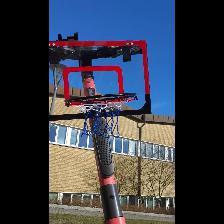
Label: NonHuman